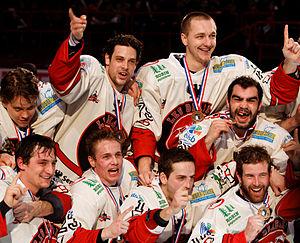
Cette page présente les éléments de hockey sur glace de l'année 2013, que ce soit d'un point de vue rencontres internationales ou championnats nationaux. Les grandes dates des différentes compétitions sont données ainsi que les décès de personnalités du hockey mondial.
La saison 2012-2013 de la Coupe de France de hockey sur glace est la vingtième édition de cette compétition organisée par la Fédération française de hockey sur glace. La finale se joue au POPB de Paris le 17 février 2013.